Climate of Oregon

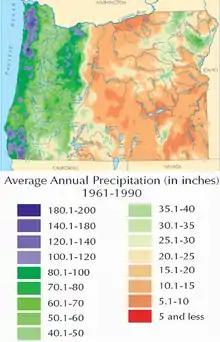
Oregon rainfall varies widely from region to region.

Precipitation in the state varies widely: some western coastal slopes approach annually, while the driest places, such as the Alvord Desert (in the rain shadow of Steens Mountain) in eastern Oregon, get as little as .